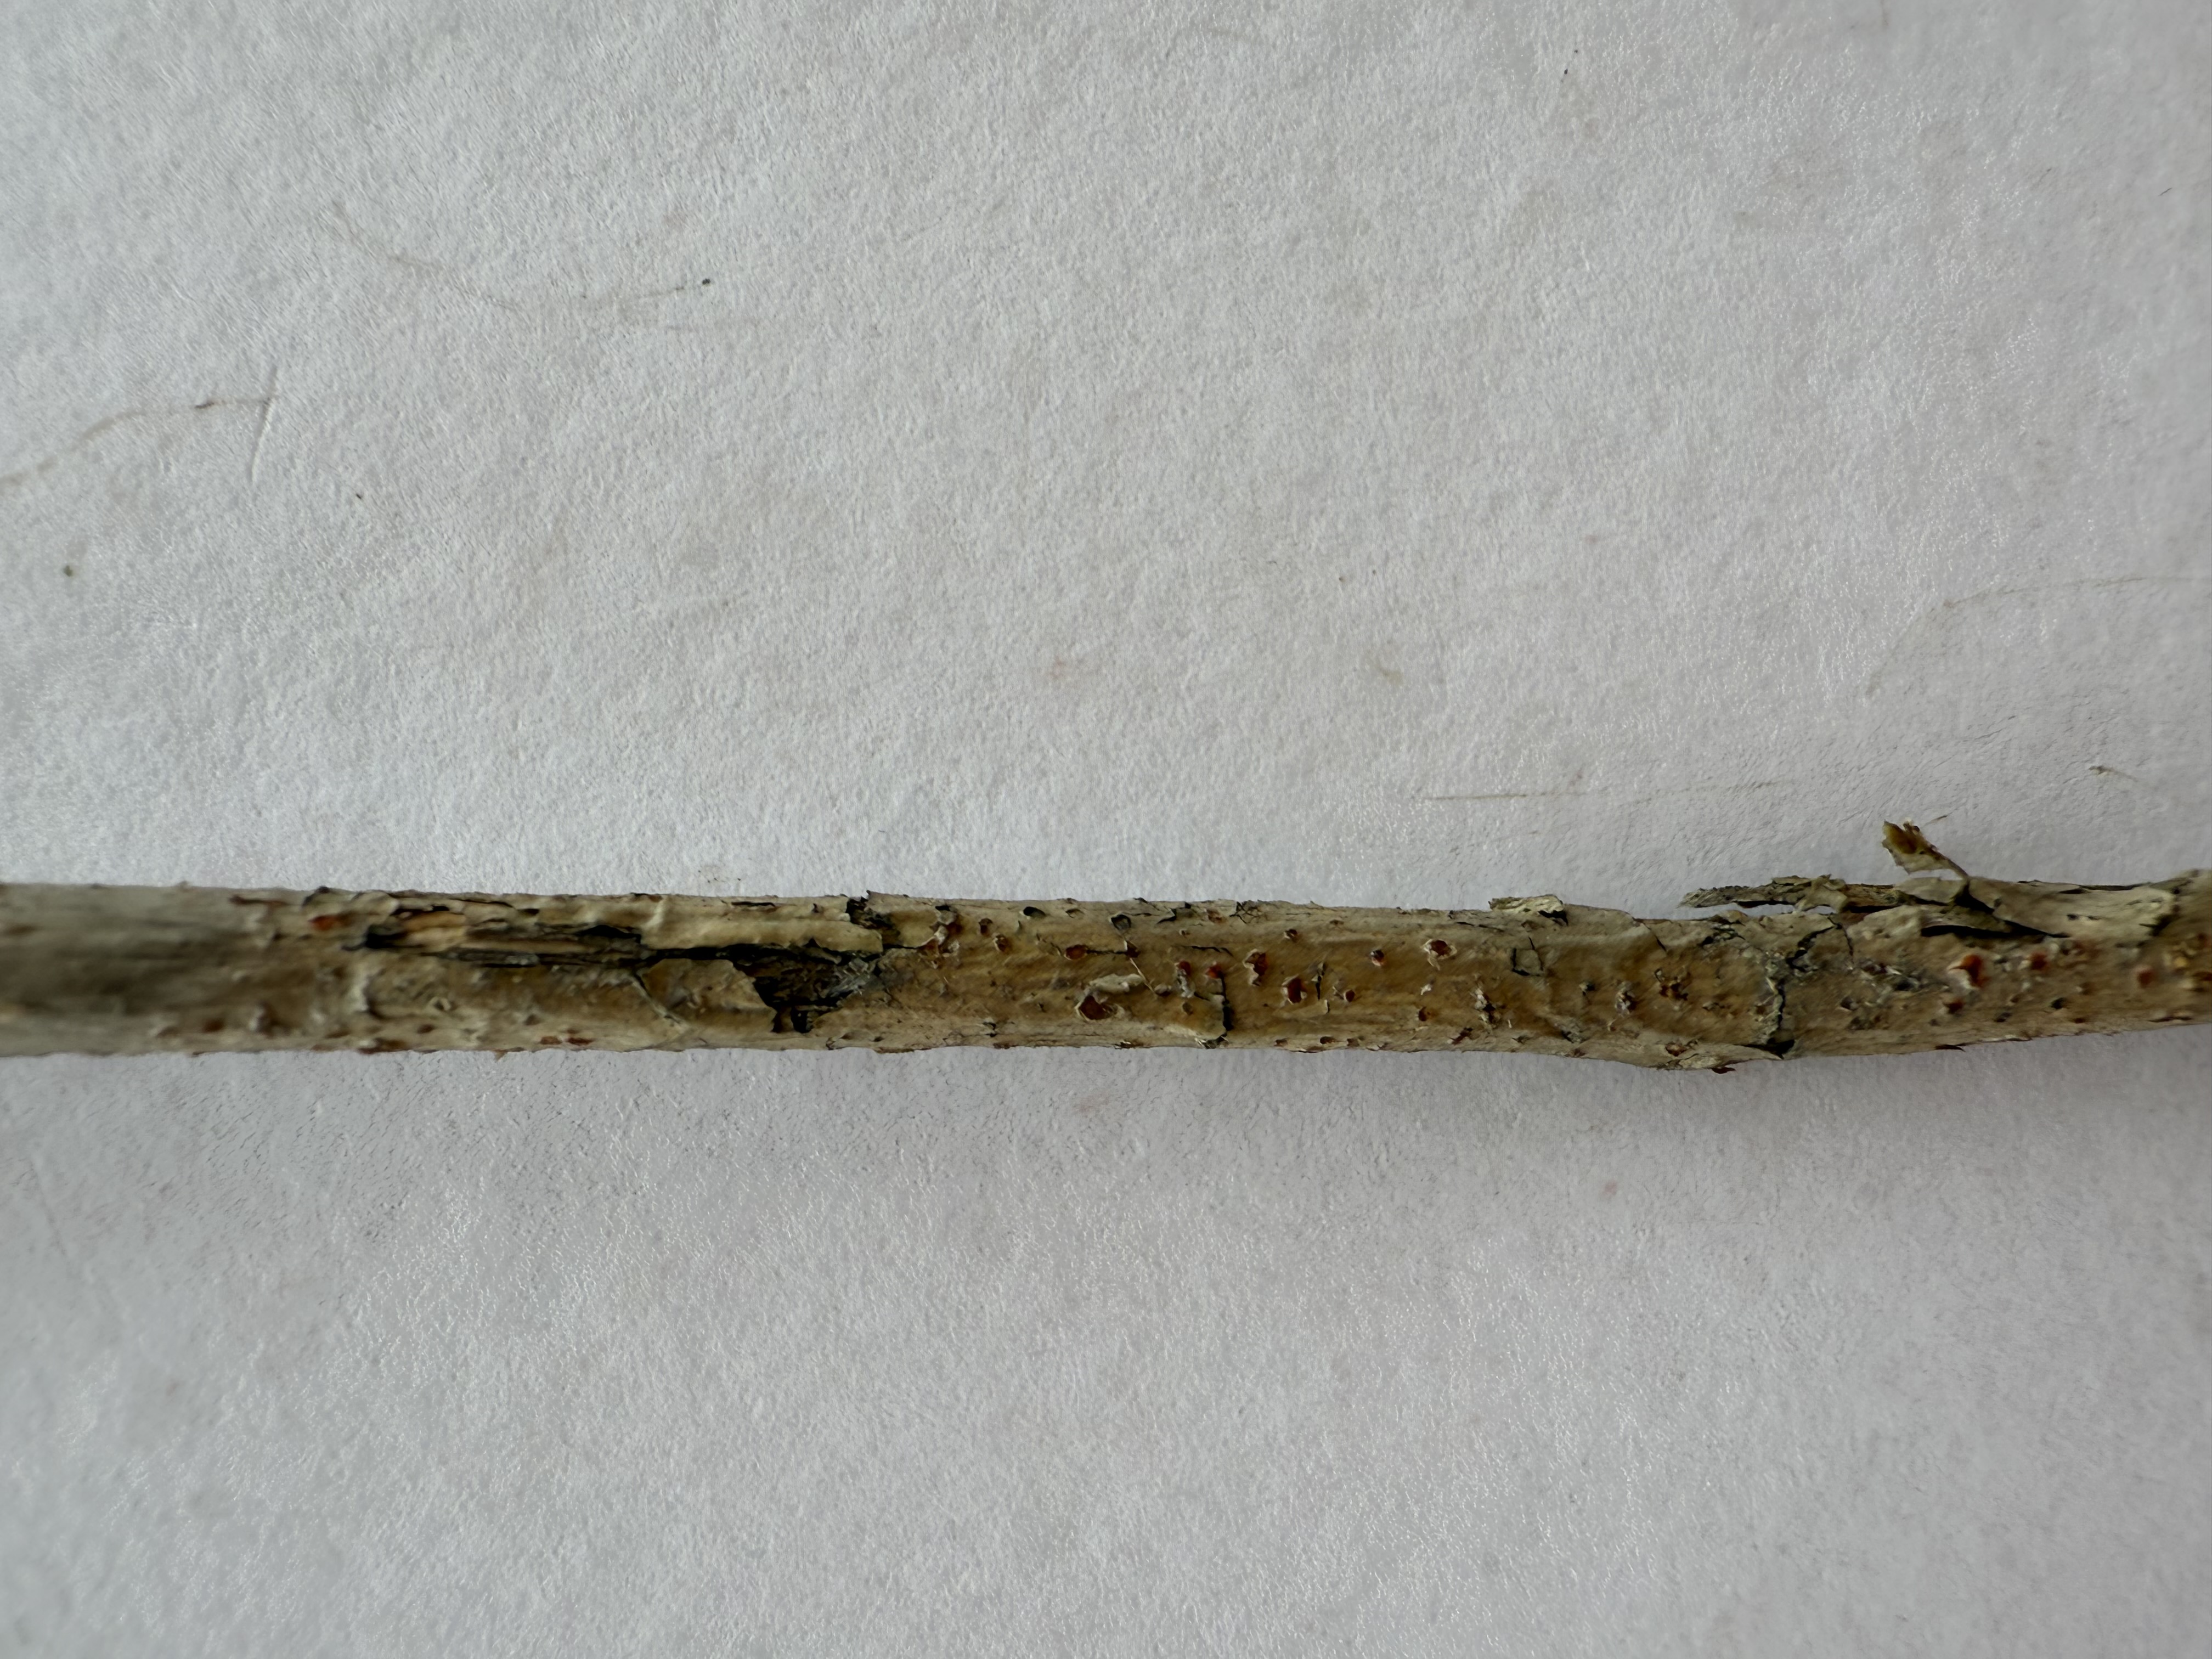
Variety: Black Mulberry